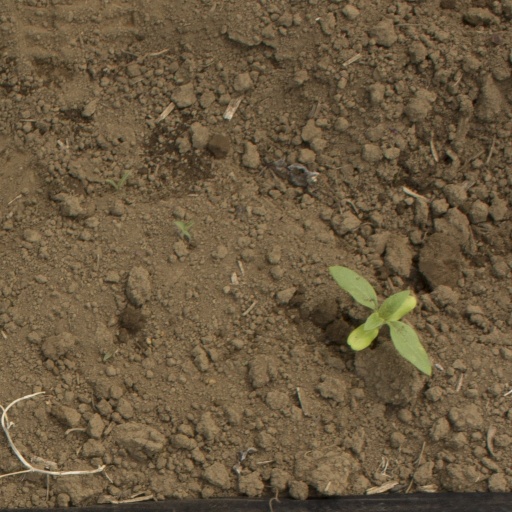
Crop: Jerusalem artichoke